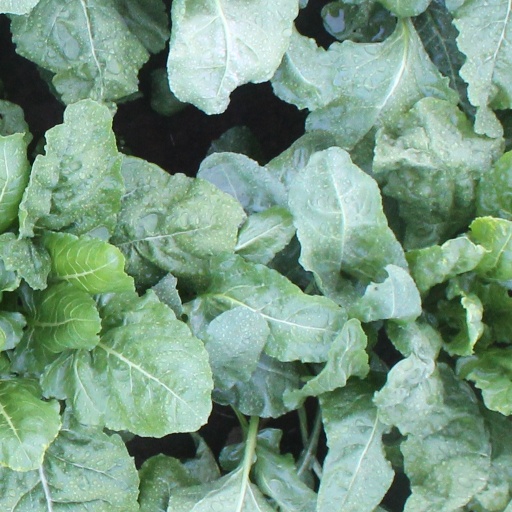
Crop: sugar beet